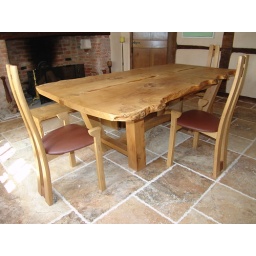
dining table in burr oak with sculptured chairs in oak